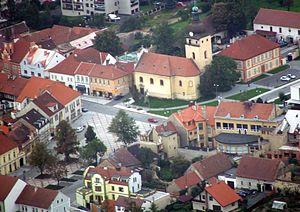
Unhošť est une ville du district de Kladno, dans la région de Bohême-Centrale, en Tchéquie. Sa population s'élevait à 4 824 habitants en 2020.